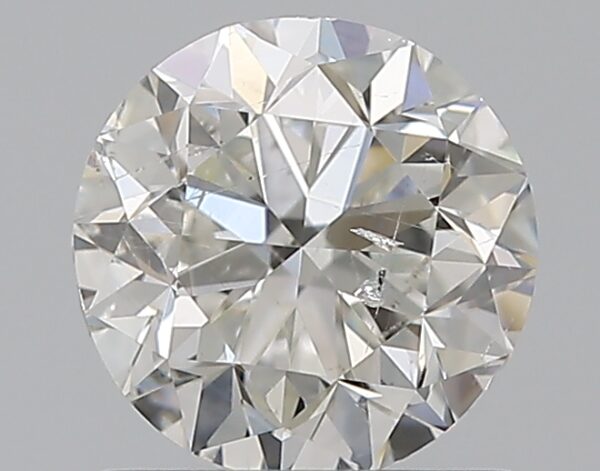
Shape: round
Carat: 1
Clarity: SI2
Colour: H
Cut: GD
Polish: EX
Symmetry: VG
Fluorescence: N
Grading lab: GIA
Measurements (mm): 6.11 x 6.16 x 4.04